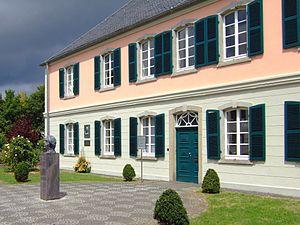
Robert Schumann, né le 8 juin 1810 à Zwickau et mort le 29 juillet 1856 à Endenich, est un pianiste et compositeur allemand. Sa musique s'inscrit dans le mouvement romantique qui domine au début du XIXᵉ siècle une Europe en pleine mutation. Compositeur littéraire par excellence, Schumann et sa musique illustrent une composante du romantique passionné. Il est le mari de Clara Schumann, pianiste et également compositrice.